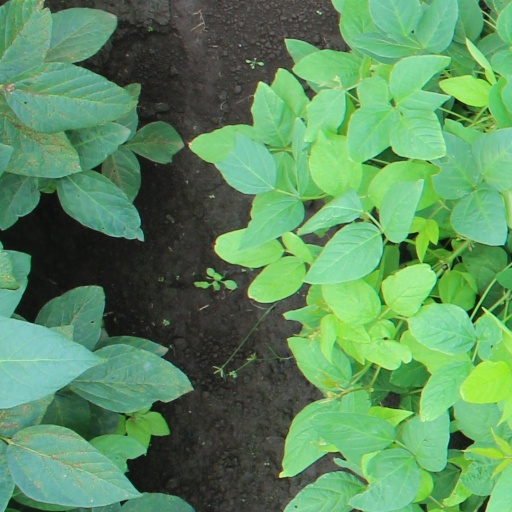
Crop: soybean